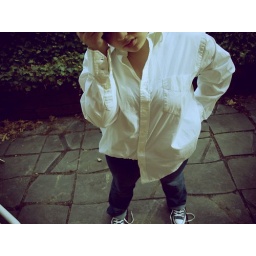
"With your shirt tucked in and your shoes untied"